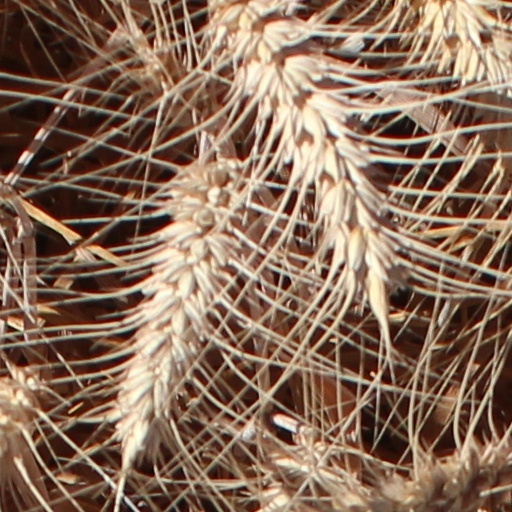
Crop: wheat